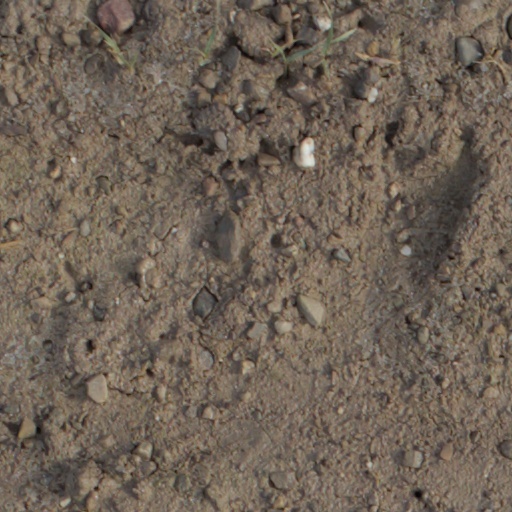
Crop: wheat